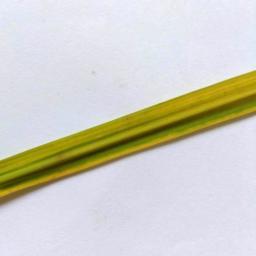
Label: Rice___Healthy